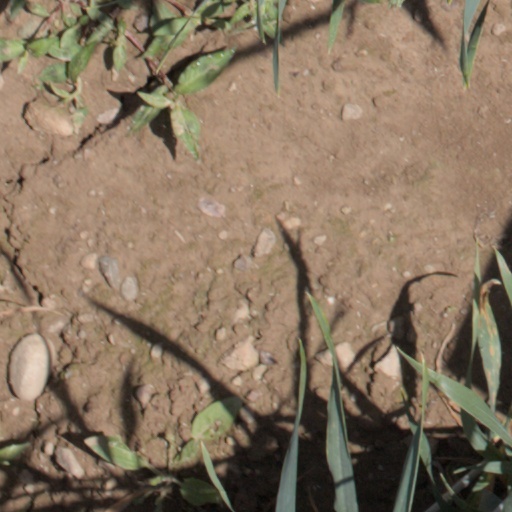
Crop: wheat